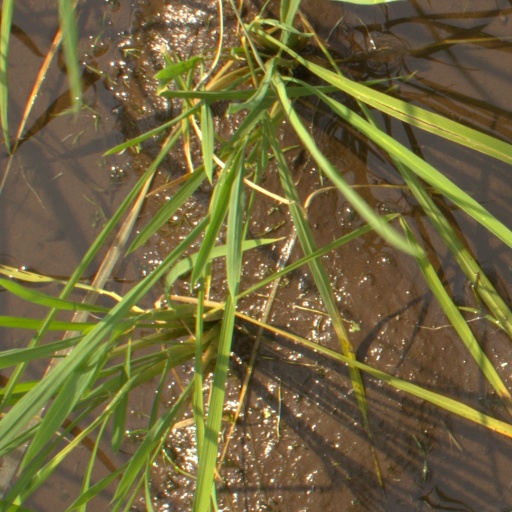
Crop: rice